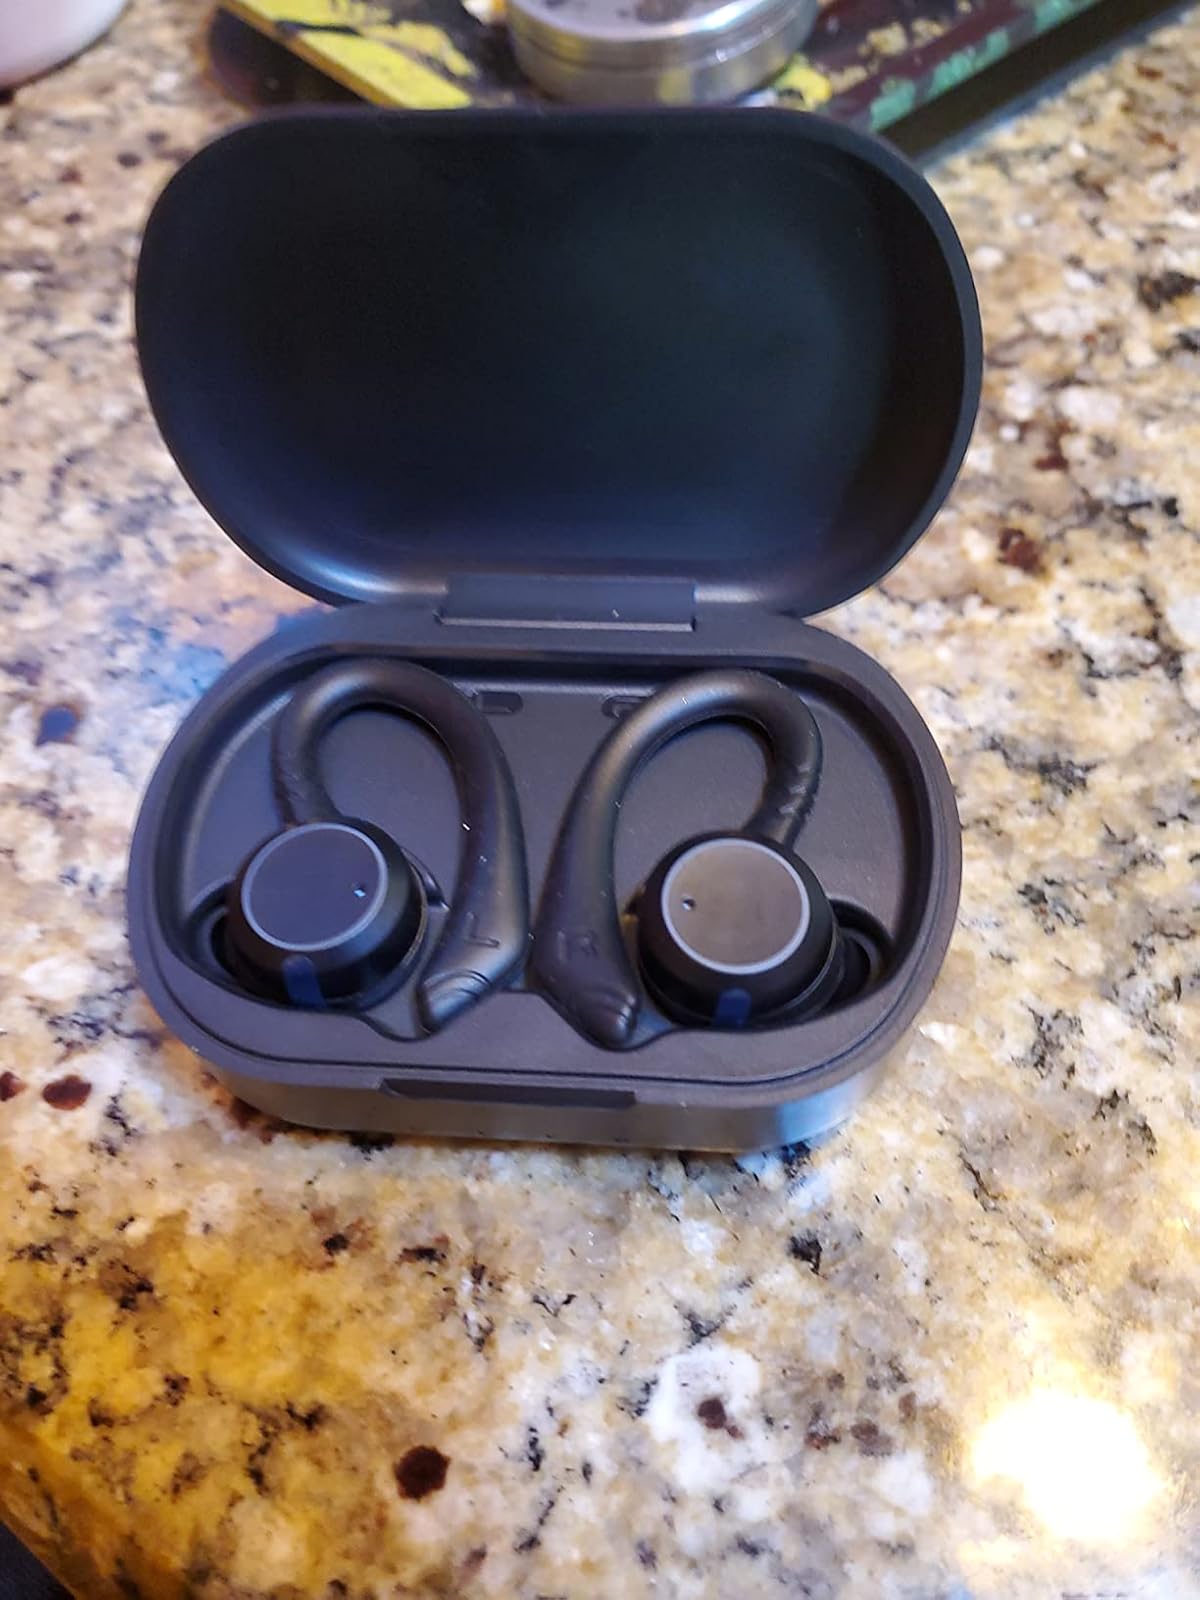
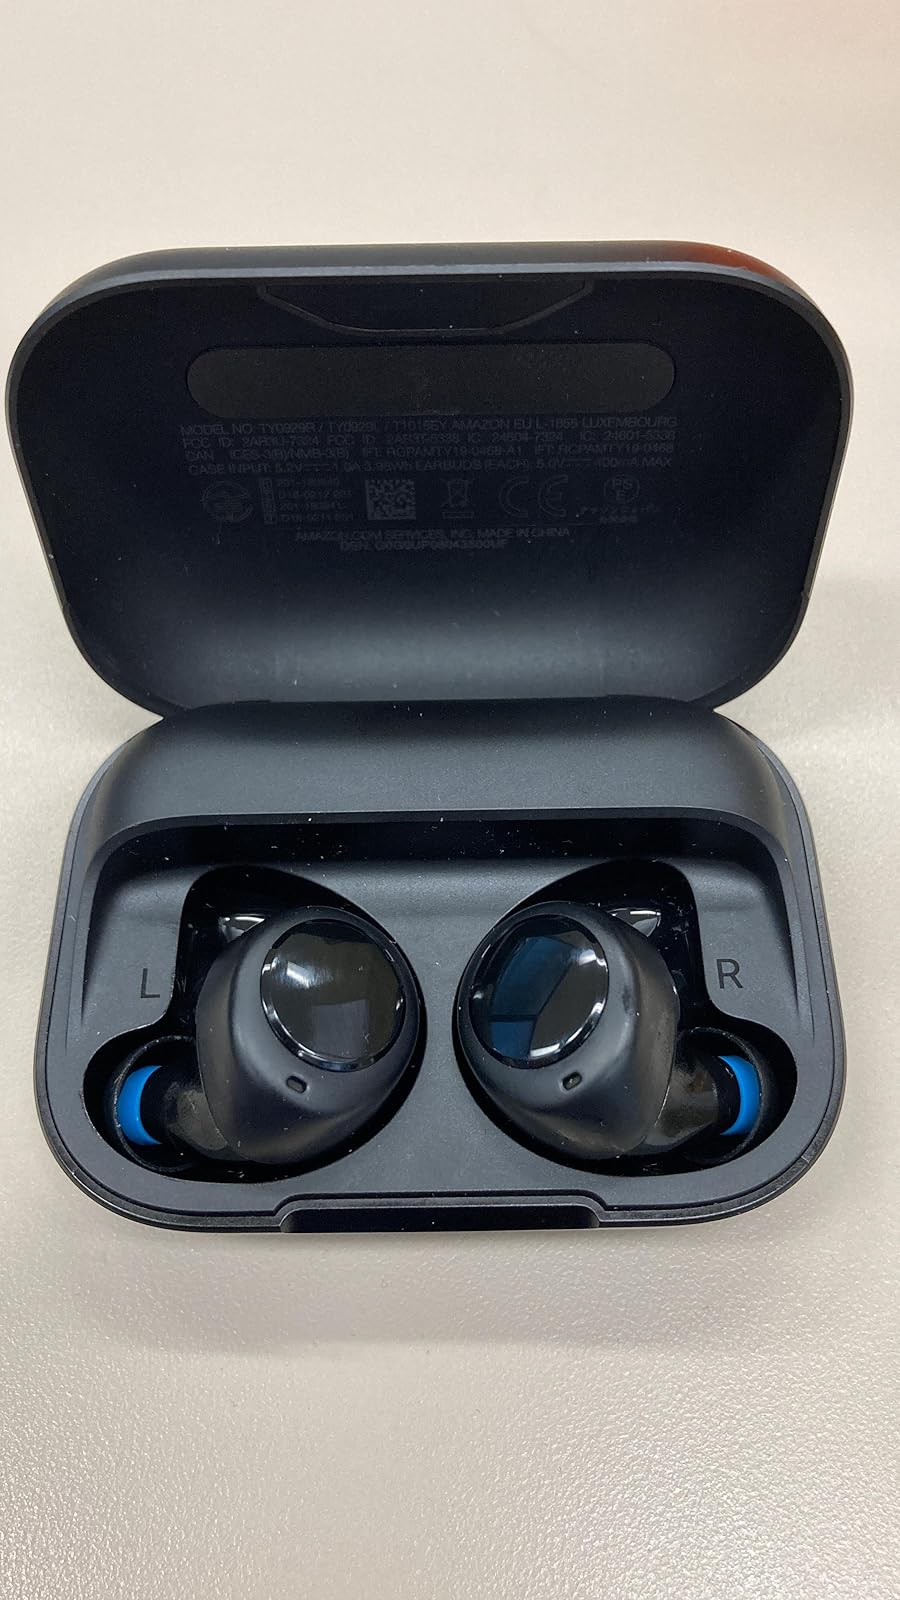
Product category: earbuds
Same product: no